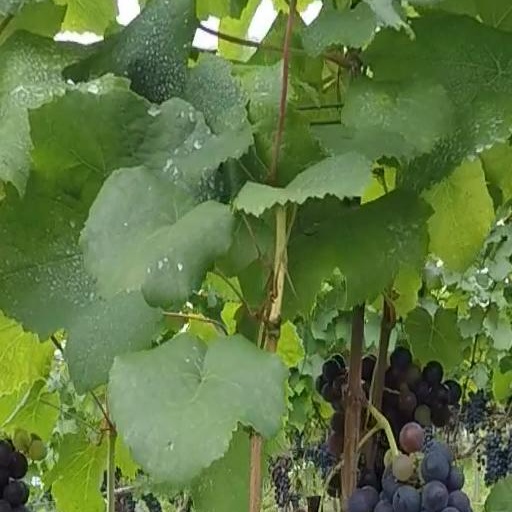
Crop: grape